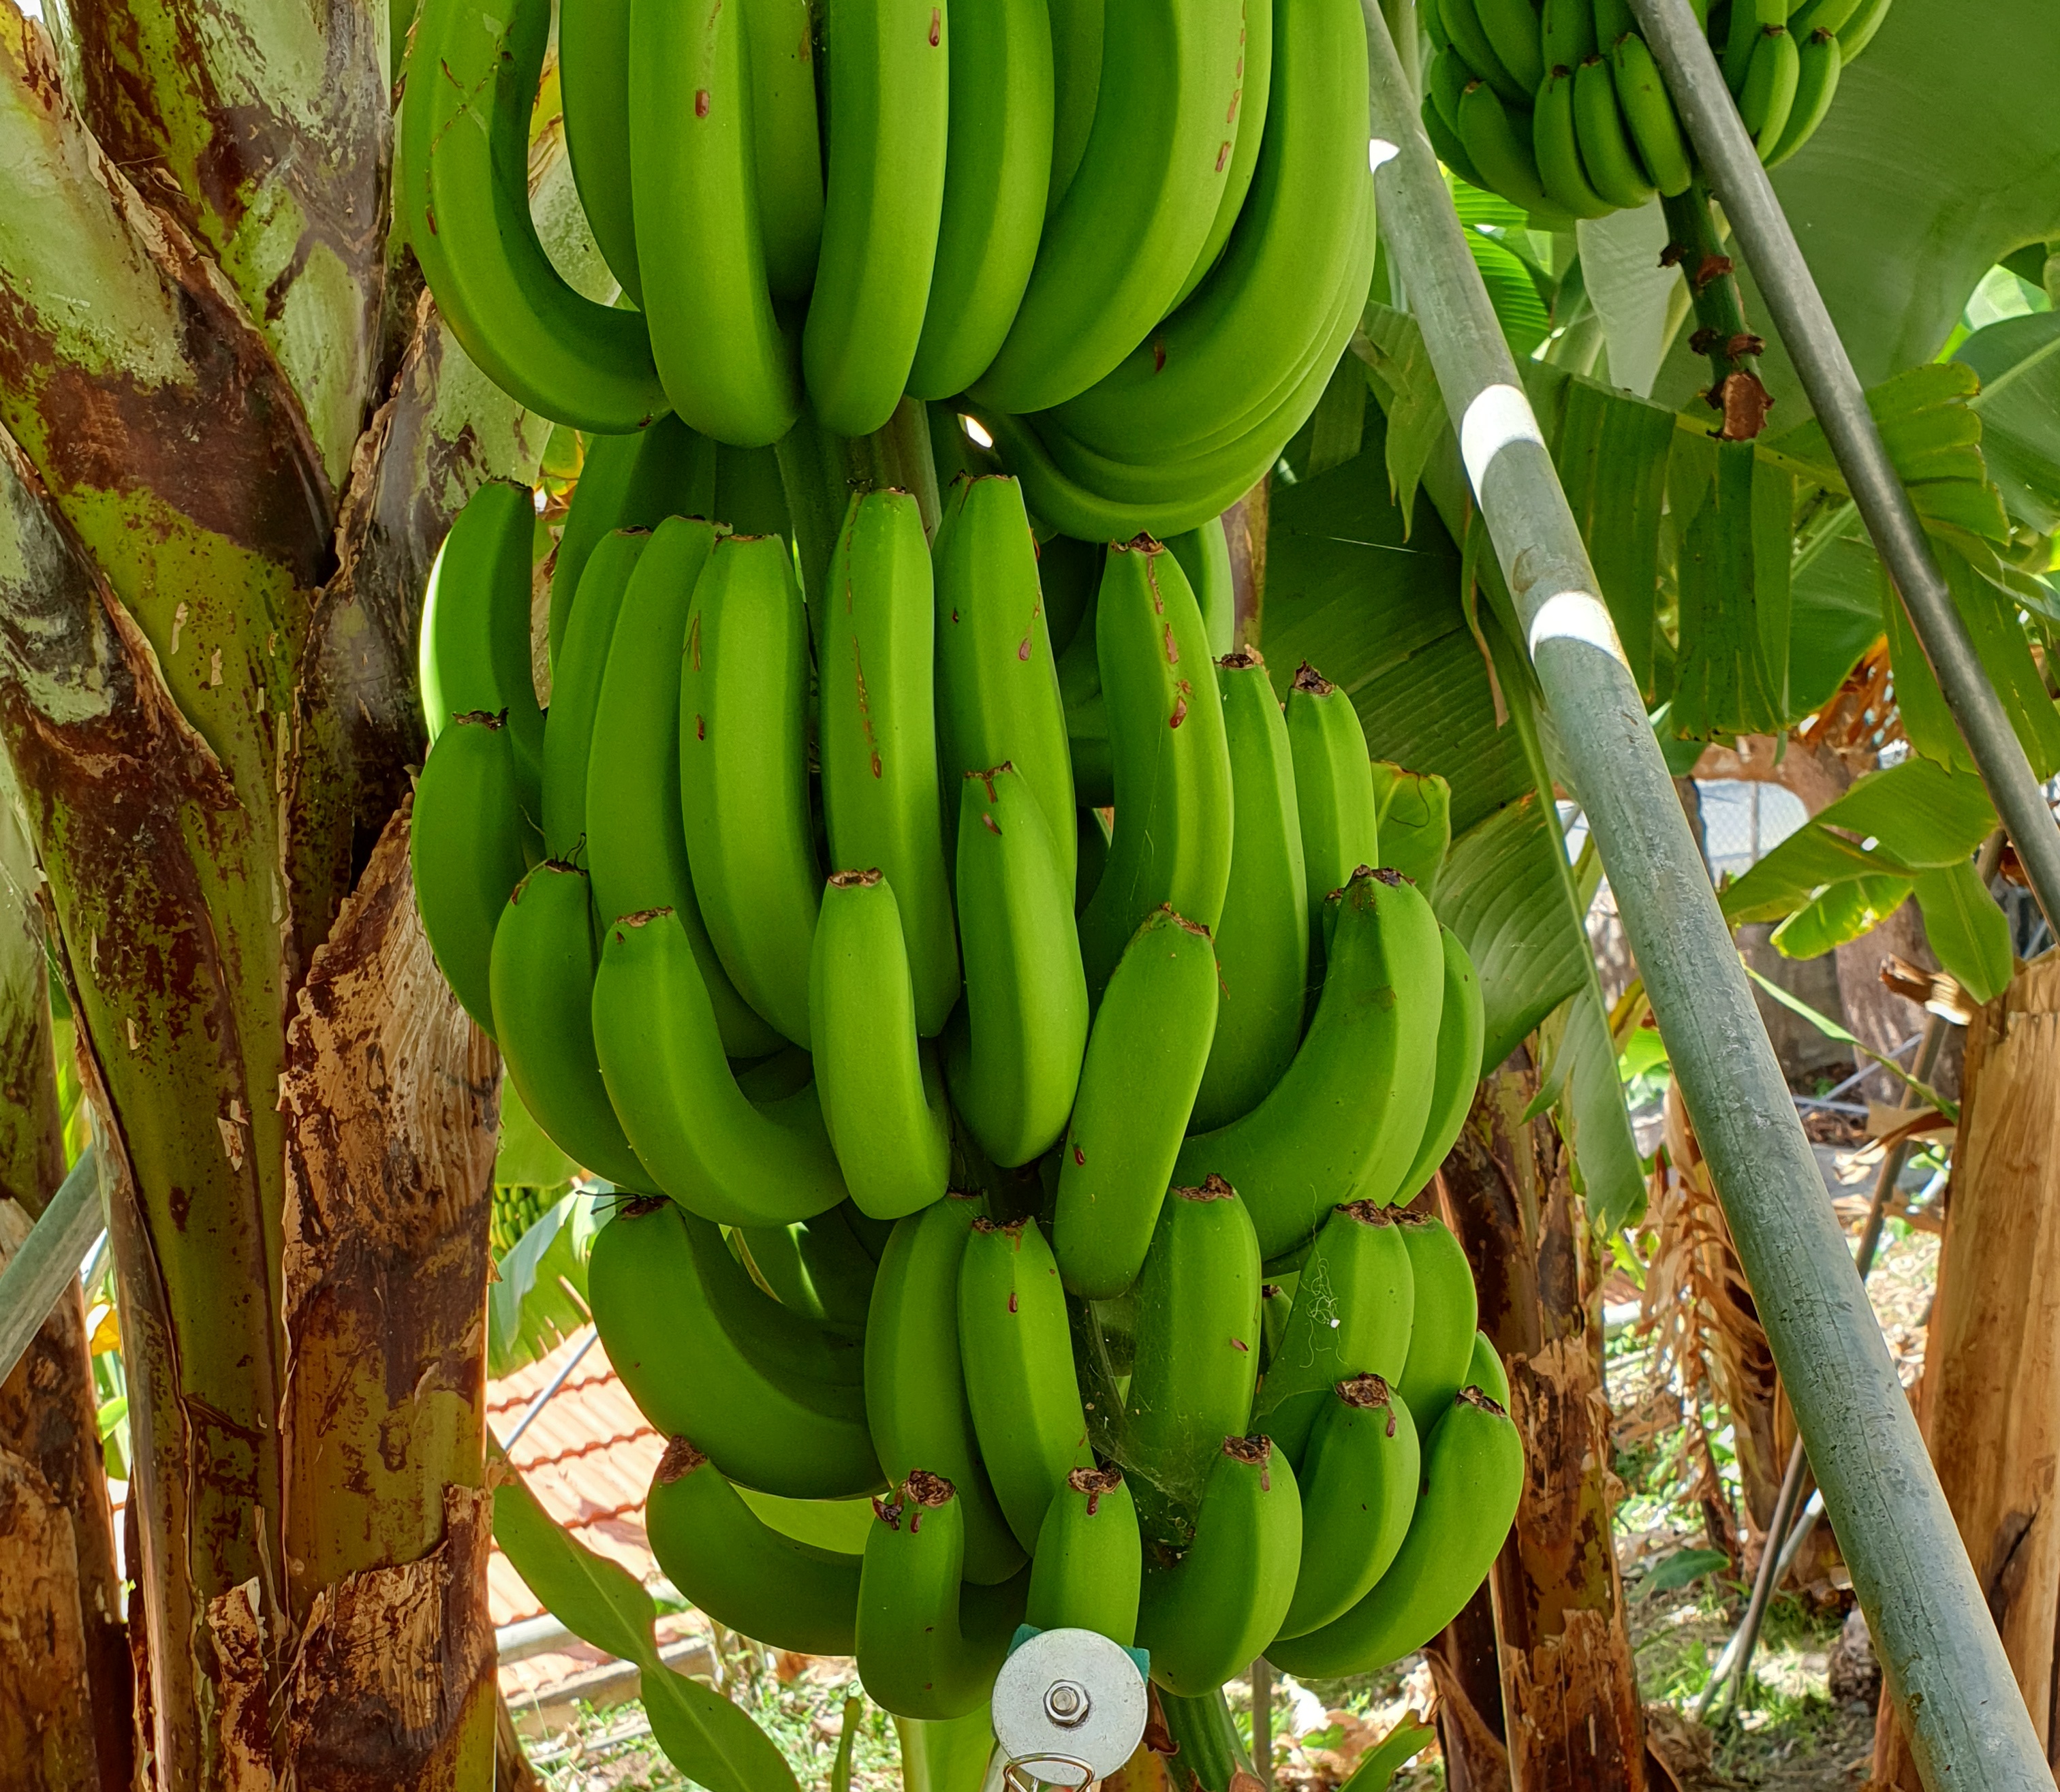
Label: Keep